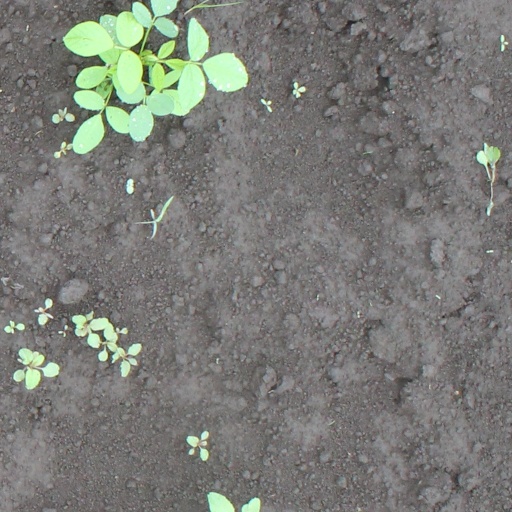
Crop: soybean